Comte de Sanois

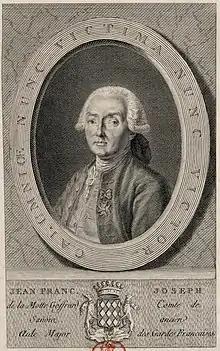
Comte de Sanois (1723–1799)

Jean-François Joseph Geffrard de La Motte, Comte de Sanois (1723–1799), was a French nobleman and army officer. In his later years his wife committed him unjustly to the Asylum of Charenton under a "lettre de cachet", an incident which because it illustrated the despotic and arbitrary nature of the legal system of the "ancien régime" became a cause célèbre known as the "Affaire Sanois" on the eve of the Revolution, in the course of which the count also became increasingly well known for his many political pamphlets.